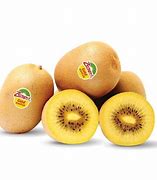
Label: Kiwi